Tallinn Art Hall

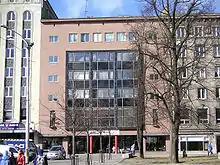
Tallinn Art Hall

Tallinn Art Hall is an art gallery built in 1934 by Edgar Johan Kuusik on Freedom Square in Tallinn, Estonia.